Krull (video game)

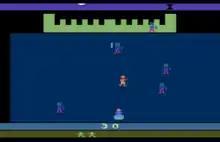
Colwyn fighting off Slayers in the first stage

The game generally follows the plot of the movie, and takes place on four separate screens. The first level begins with the player, as Colwyn, at his wedding to Lyssa, which is interrupted by the extraterrestrial Slayers. The game continues to generate new Slayers for the player to fight until he is overwhelmed and Lyssa is abducted to the Black Fortress.